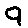
Label: 9